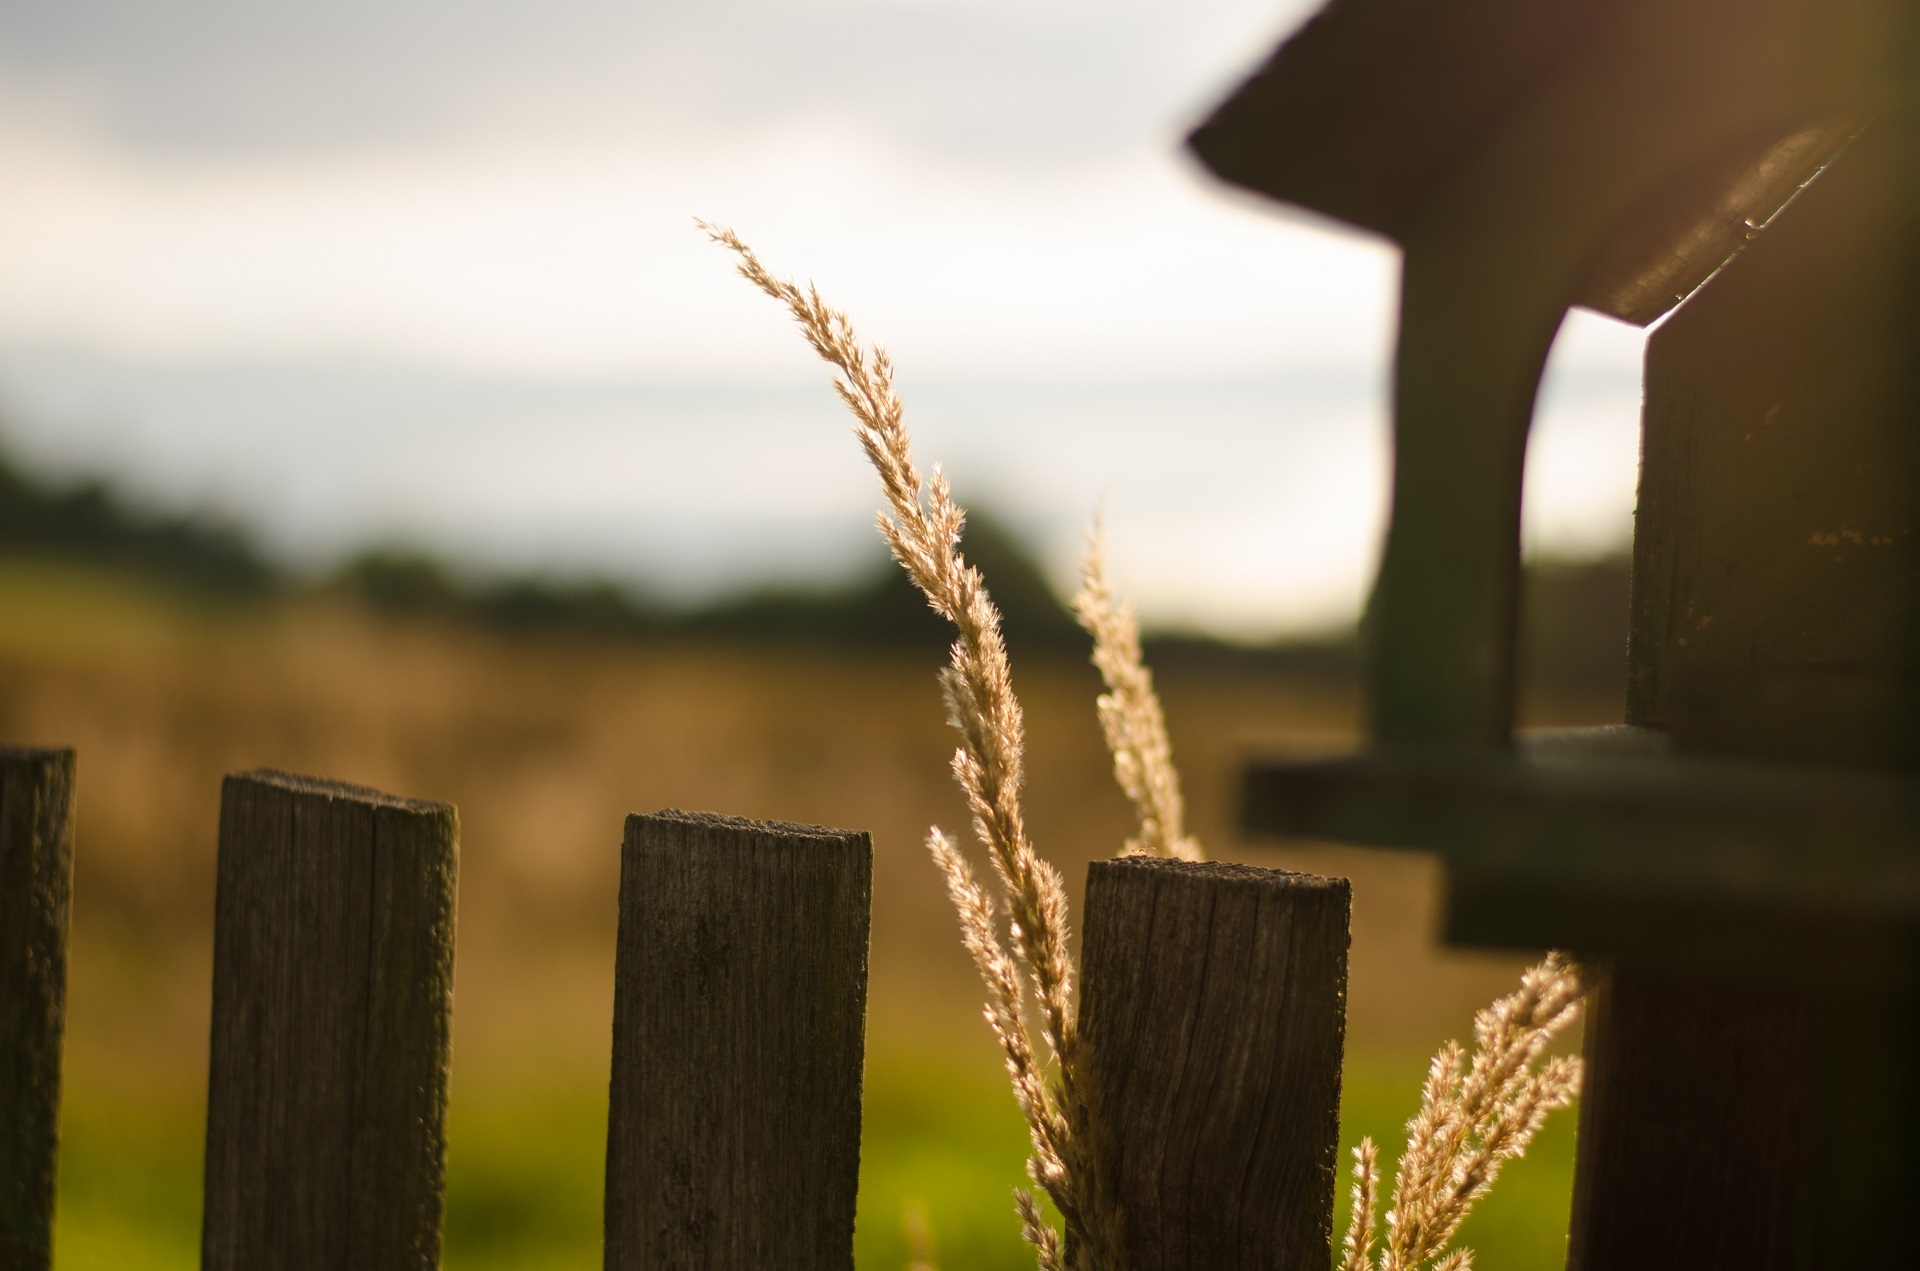
tree, nature, grass, light, fence, plant, sky, wood, sunset, photography, grain, sunlight, morning, leaf, flower, summer, evening, green, reflection, color, autumn, close up, macro photography, grass family, the feeder